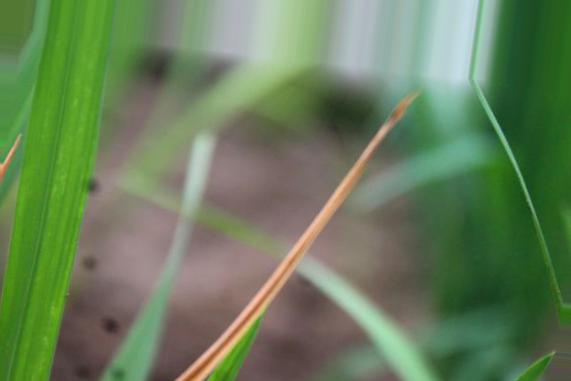
Nhãn: Tungro virus